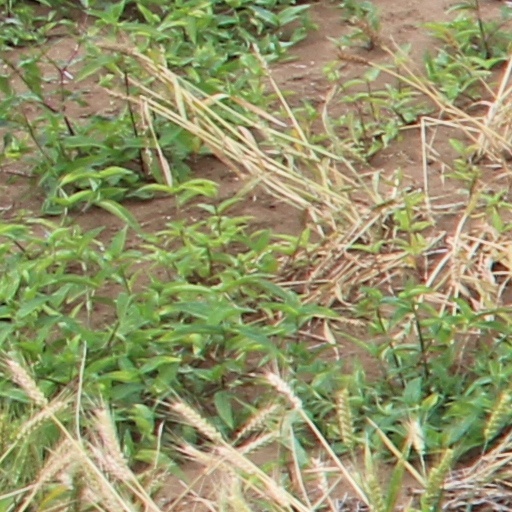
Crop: wheat